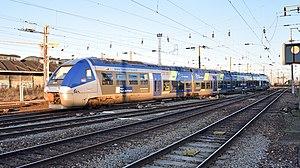
B 82691/92 à Amiens